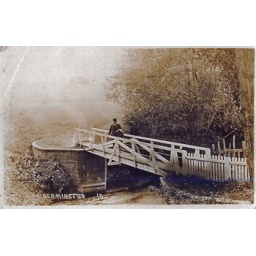
The original white bridge near Bridge House